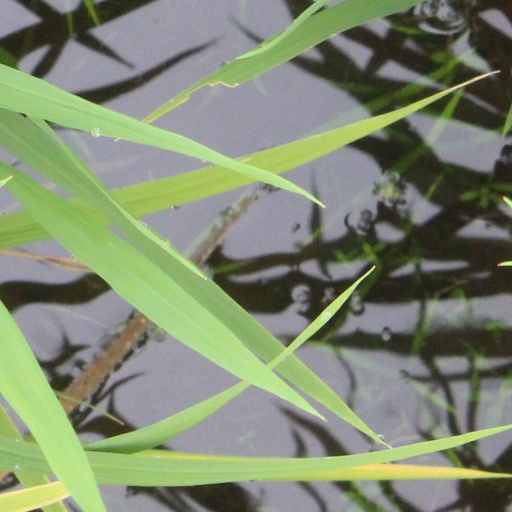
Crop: rice